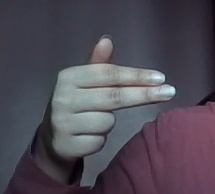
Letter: ghain